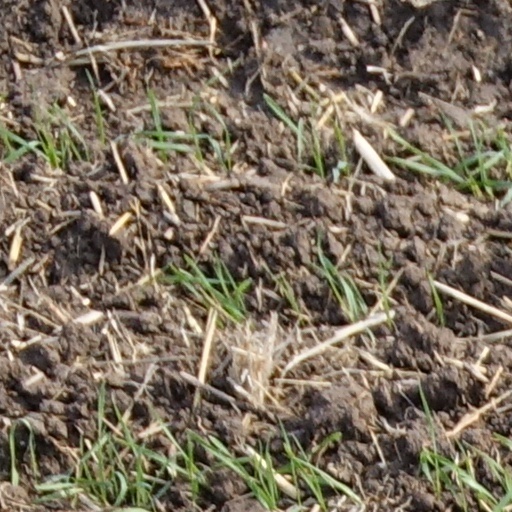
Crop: wheat